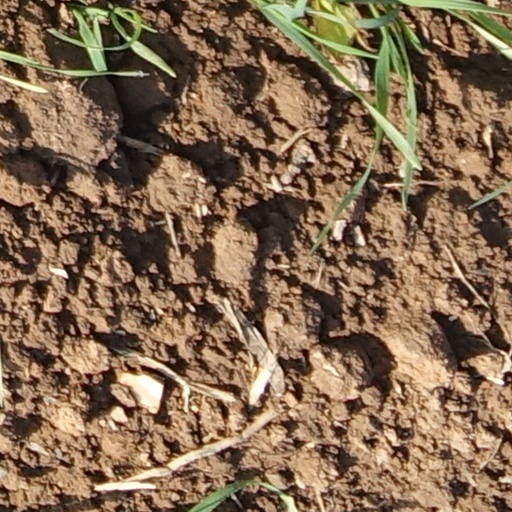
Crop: wheat